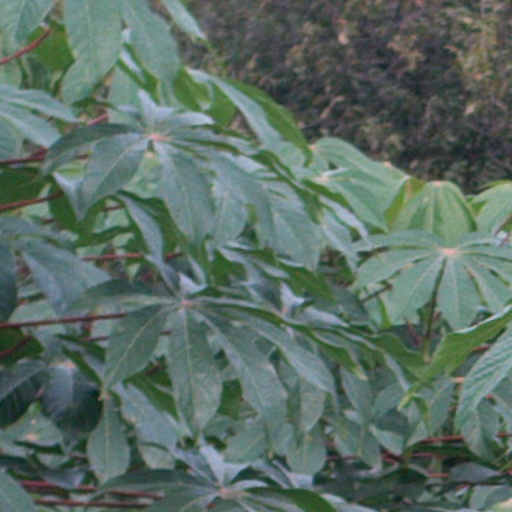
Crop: cassava